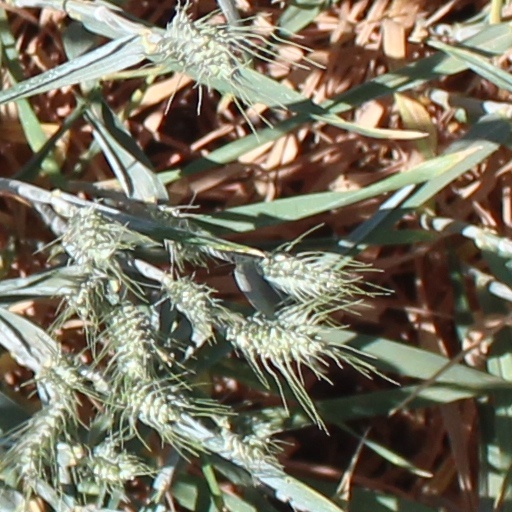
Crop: wheat